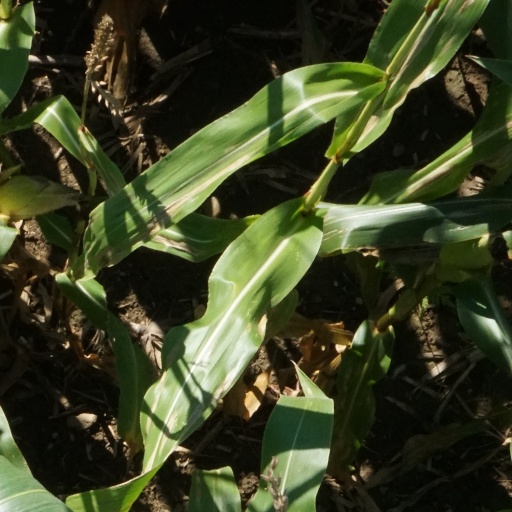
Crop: maize; corn